Scarab (artifact)

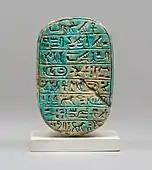
Glazed steatite commemorative scarab for Amenhotep III recording a lion hunt with the number of lions slain, 1390–1352 BC, MET

From the late Old Kingdom onwards, scarab rings developed from simple scarabs tied to fingers with threads into rings with scarab bezels in the Middle Kingdom, and further into rings with cast scarabs in the New Kingdom, typically strung on gold wire rather than string. Bezels emerged during the Old Kingdom period, often as amulets which were meant to represent Ra, the Egyptian solar god. Scarabs used for jewelry and rings were often composed of glazed steatite, which was a popular medium in ancient Egypt, though the glaze on many of these rings has been eroded over time due to weathering.